Body fat percentage

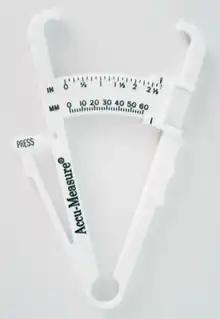
Body fat caliper

The skinfold estimation methods are based on a "skinfold test", also known as a "pinch test", whereby a pinch of skin is precisely measured by calipers, also known as a plicometer, at several standardized points on the body to determine the subcutaneous fat layer thickness. These measurements are converted to an estimated body fat percentage by an equation. Some formulas require as few as three measurements, others as many as seven. The accuracy of these estimates is more dependent on a person's unique body fat distribution than on the number of sites measured. As well, it is of utmost importance to test in a precise location with a fixed pressure. Although it may not give an accurate reading of real body fat percentage, it is a reliable measure of body composition change over a period of time, provided the test is carried out by the same person with the same technique.